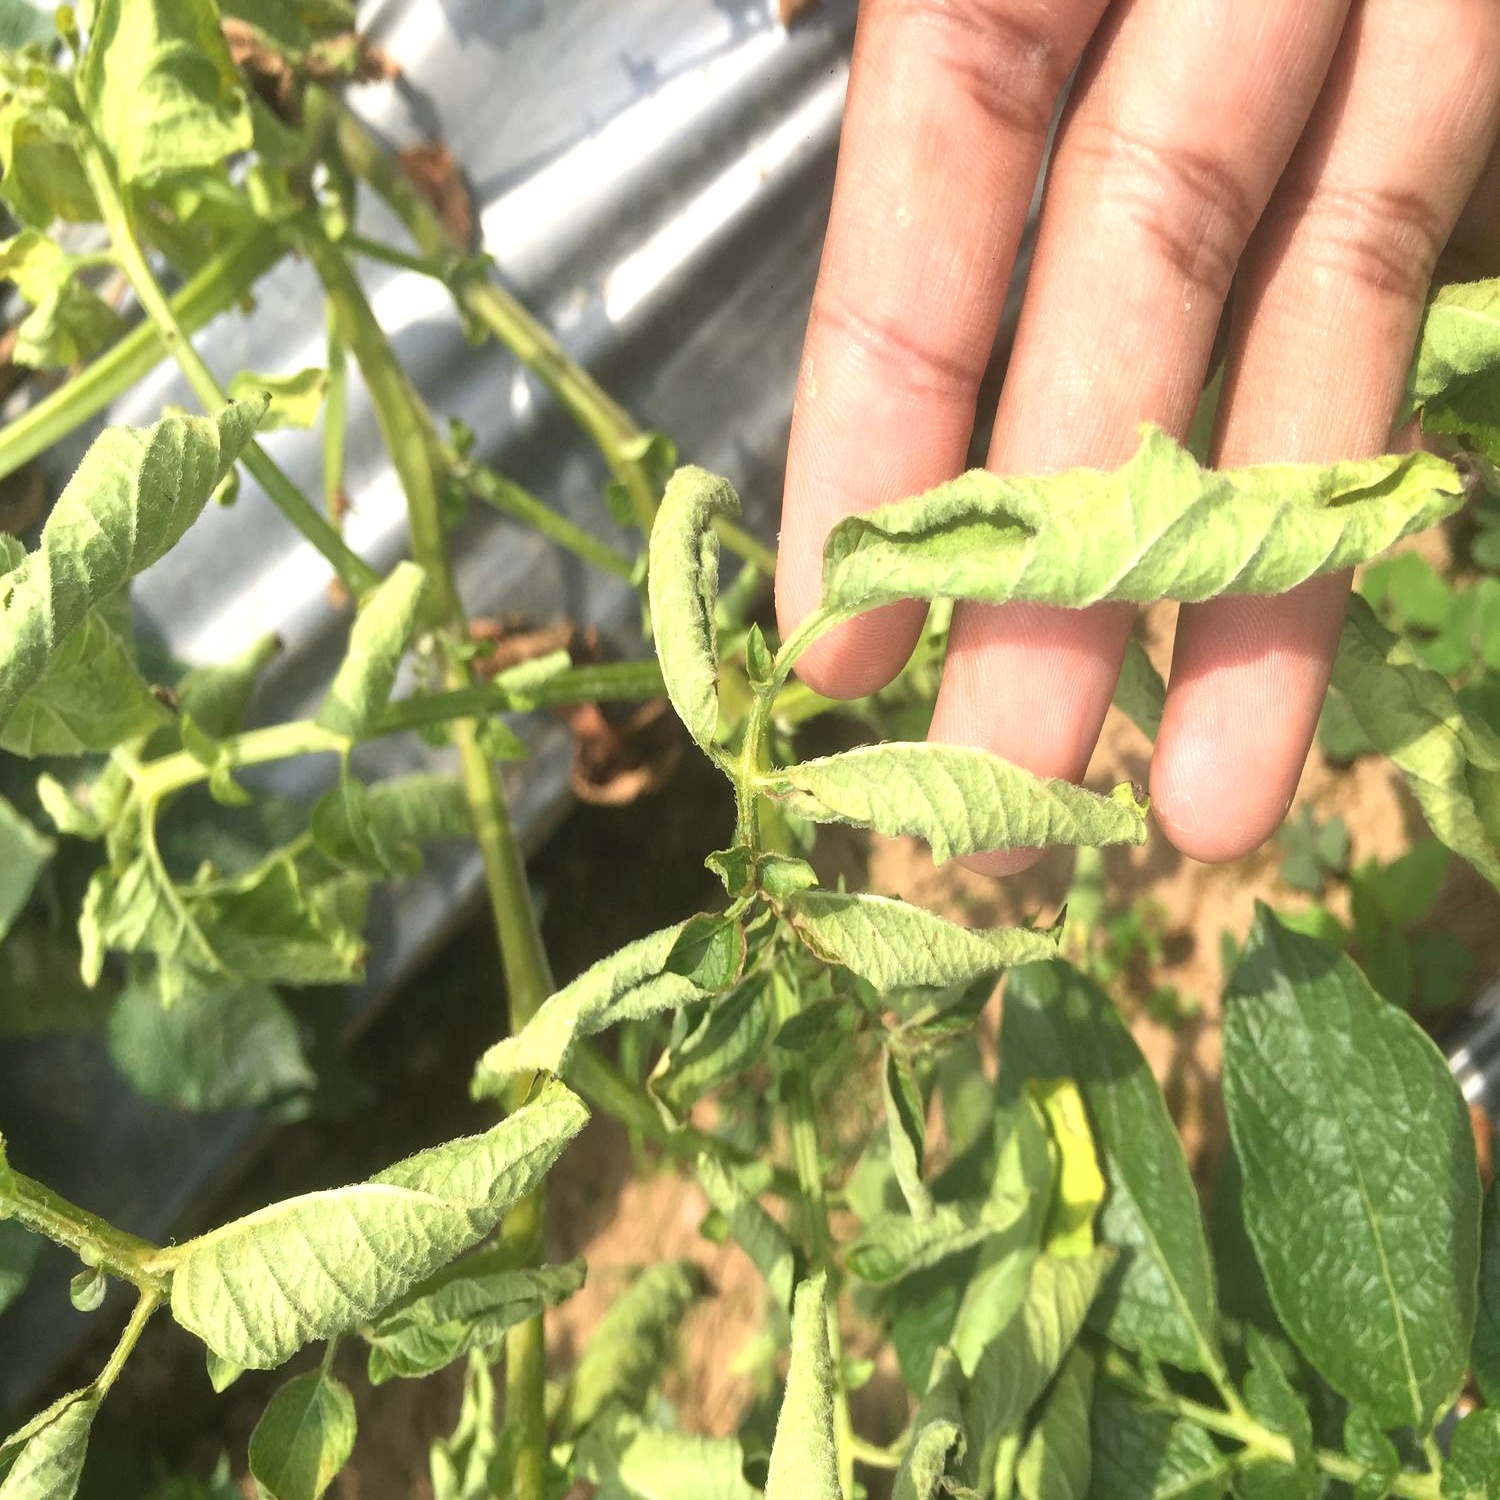
Etiqueta: Pudricion_Parda